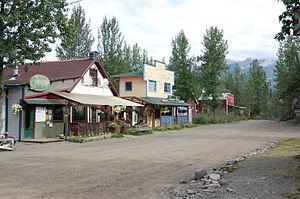
McCarthy est une localité située aux États-Unis, en Alaska, faisant partie de la région de recensement de Valdez-Cordova. Sa population était de 28 habitants.